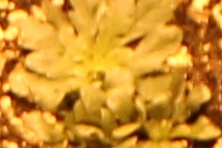
Label: Horseweed